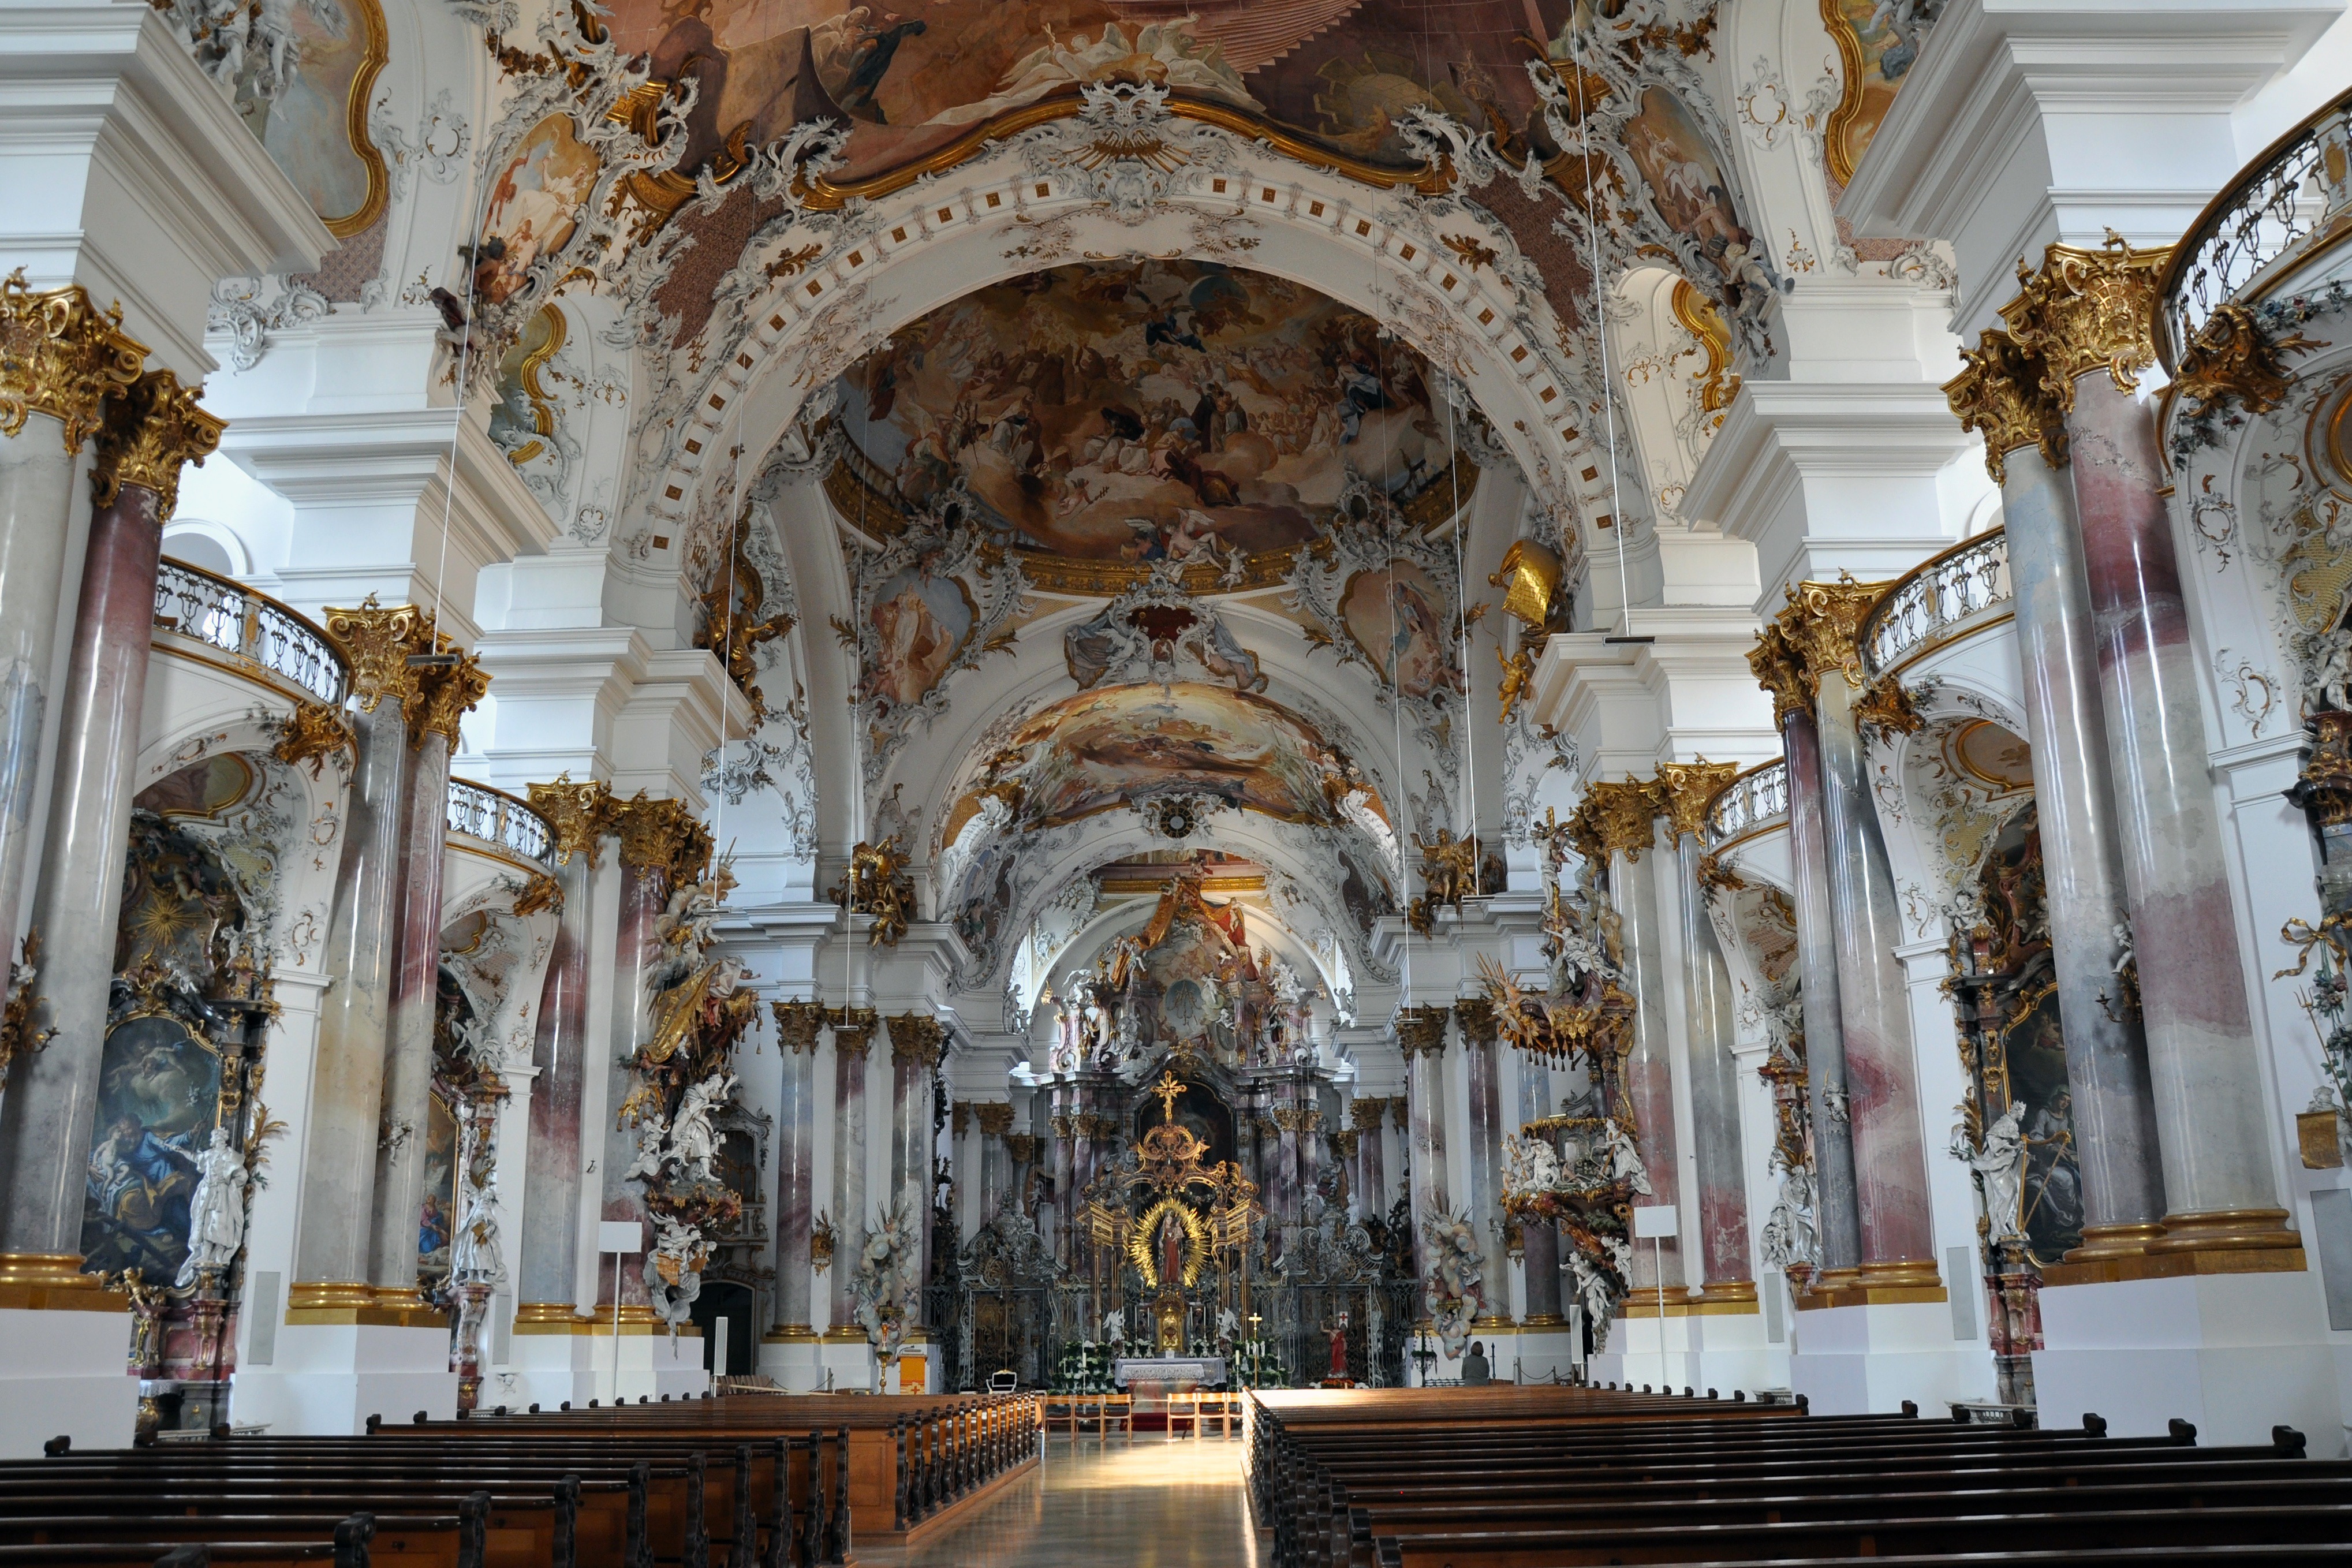
architecture, interior, building, decoration, landmark, church, cathedral, chapel, place of worship, painting, sculpture, inside, ornate, altar, decorative, carvings, sculptures, paintings, historical, basilica, benches